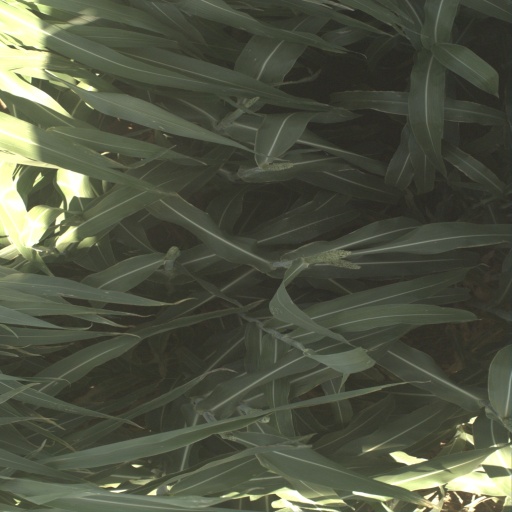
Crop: sorghum